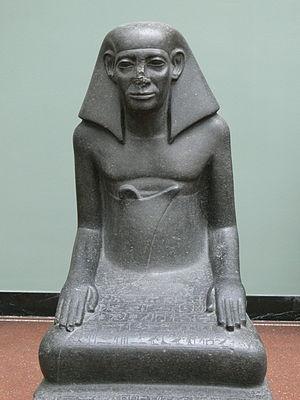
L'art du Moyen empire correspond à la période du Moyen Empire de l'Égypte antique, entre 2030 et 1710 ou 1650 avant l'ère commune.
La XIIIᵉ dynastie est la première de la Deuxième Période intermédiaire. Elle semble au début contrôler tout le pays, avant de voir la Basse-Égypte lui échapper, cette dernière étant gouvernée par les roitelets de la XIVᵉ dynastie. Lors de l'arrivée des Hyksôs en Égypte, les rois de la XIIIᵉ dynastie se réfugièrent dans la région thébaine où ils devinrent la XVIᵉ puis la XVIIᵉ dynastie. Elle couvrirait la période allant de -1801 ou -1786 ou -1766 ou -1759 à v.-1650 ou -1634.